Michael Steele

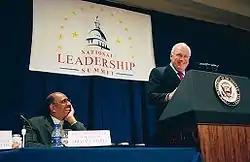
Steele listens during then-Vice President Dick Cheney's address at the Second Annual African American Leadership Summit in Washington, D.C., Wednesday, April 28, 2004.

After joining the Republican Party, he became chairman of the Prince George's County Republican Central Committee. He was a founding member of the centrist, fiscally conservative and socially inclusive Republican Leadership Council in 1993 but left in 2008, citing disagreements over endorsing primary candidates. In 1995, the Maryland Republican Party selected him as their Republican Man of the Year. He worked on several political campaigns, was an alternate delegate to the 1996 Republican National Convention and a delegate to the 2000 Republican National Convention. Steele's Maryland biography identifies him as a member of the Tau Epsilon Phi fraternity.